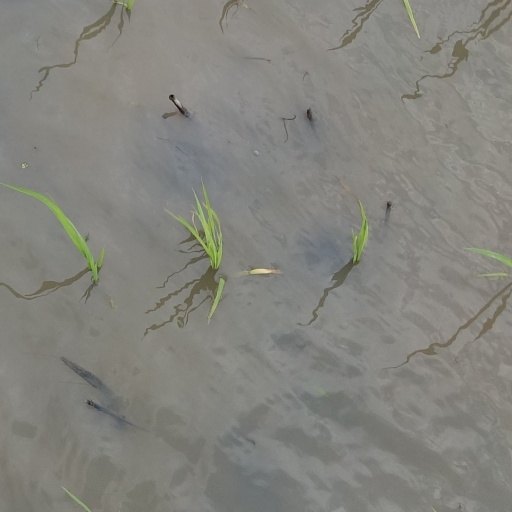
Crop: rice